Extreme Rules (2014)

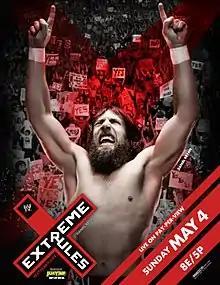
Promotional poster featuring Daniel Bryan

The 2014 Extreme Rules was a professional wrestling event produced by WWE. It was the sixth annual Extreme Rules and took place on May 4, 2014, at the Izod Center in East Rutherford, New Jersey. The event aired via pay-per-view (PPV) and livestreaming, marking the first Extreme Rules event to livestream on the WWE Network, which launched in February. The concept of Extreme Rules is that the event features various hardcore-based matches.